Judicial system of Turkey

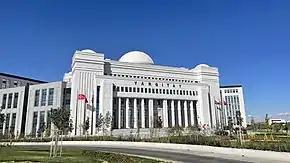
The Court of Cassation is the last instance for reviewing verdicts given by courts of criminal and civil justice in Turkey.

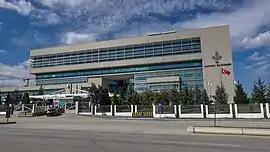
The Constitutional Court is the highest legal body for constitutional review in Turkey.

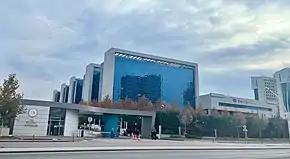
Council of State in Ankara

The judicial system is composed of general law courts; specialized heavy penal courts; the Constitutional Court, the nation's highest court; and three other high courts. The Court of Cassation hears appeals for criminal cases, the council of state hears appeals of administrative cases or cases between government entities, and the audit court audits state institutions. Most cases were prosecuted in the general law courts, which include civil, administrative, and criminal courts. In 2004 parliament adopted legislation providing for the establishment of regional appeals courts to relieve the high court's caseload and allow the judiciary to operate more efficiently.